Mahendra of Nepal

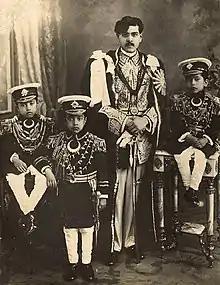

Mahendra was born on 11 June 1920 (1977 BS) at the Narayanhiti Palace to King Tribhuvan of Nepal. He was the eldest child of King Tribhuvan and Queen Kanti. Under the Rana dynasty, the power of the king was reduced to that of a figurehead. Although Tribhuvan was nominally king since 1911, the royal family had been held captive in Narayanhiti Palace since the rise of the prominent Rana dynasty.